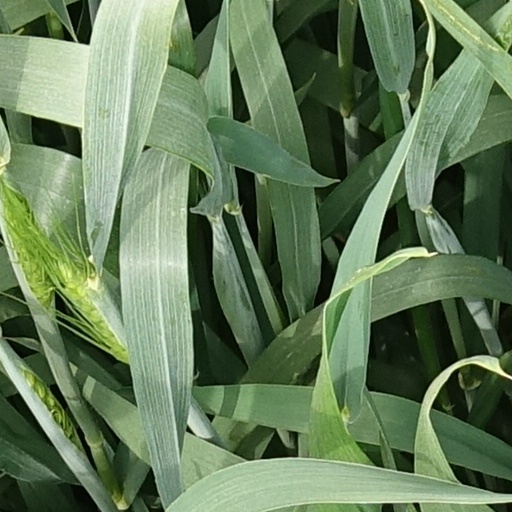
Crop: wheat